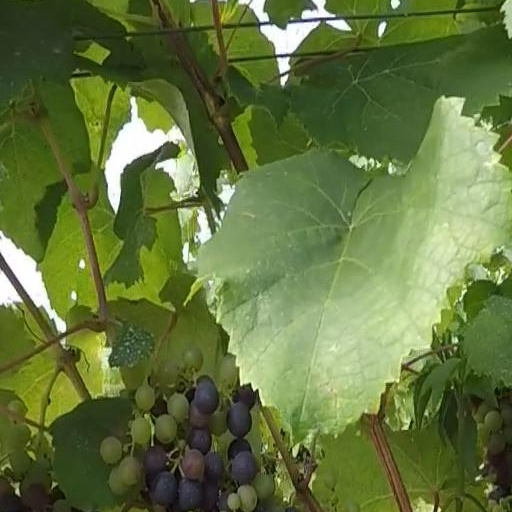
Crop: grape